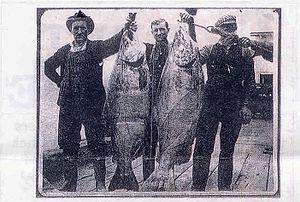
Grands saumons Chinook présentés par deux pêcheurs, sur le quai de l'Union des pêcheurs à Astoria, dans l'Oregon aux États-Unis vers 1910.
Le saumon AquAdvantage est le nom commercial d'un saumon transgénique et triploïde.
Le saumon royal, saumon chinook, ou saumon quinnat est une espèce de poissons anadromes présents dans les eaux du nord de l'océan Pacifique. Il était autrefois présent dans les fleuves de la façade pacifique de l'Alaska à la Californie. Il en existe aussi des populations au Japon et dans les South Island de Nouvelle-Zélande.